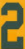
Number: 2